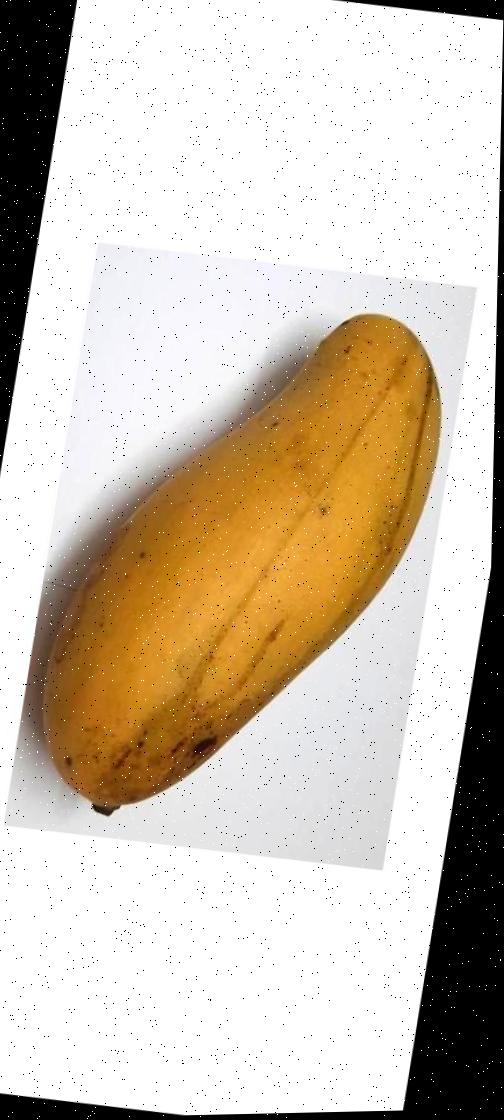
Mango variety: Banana Mango